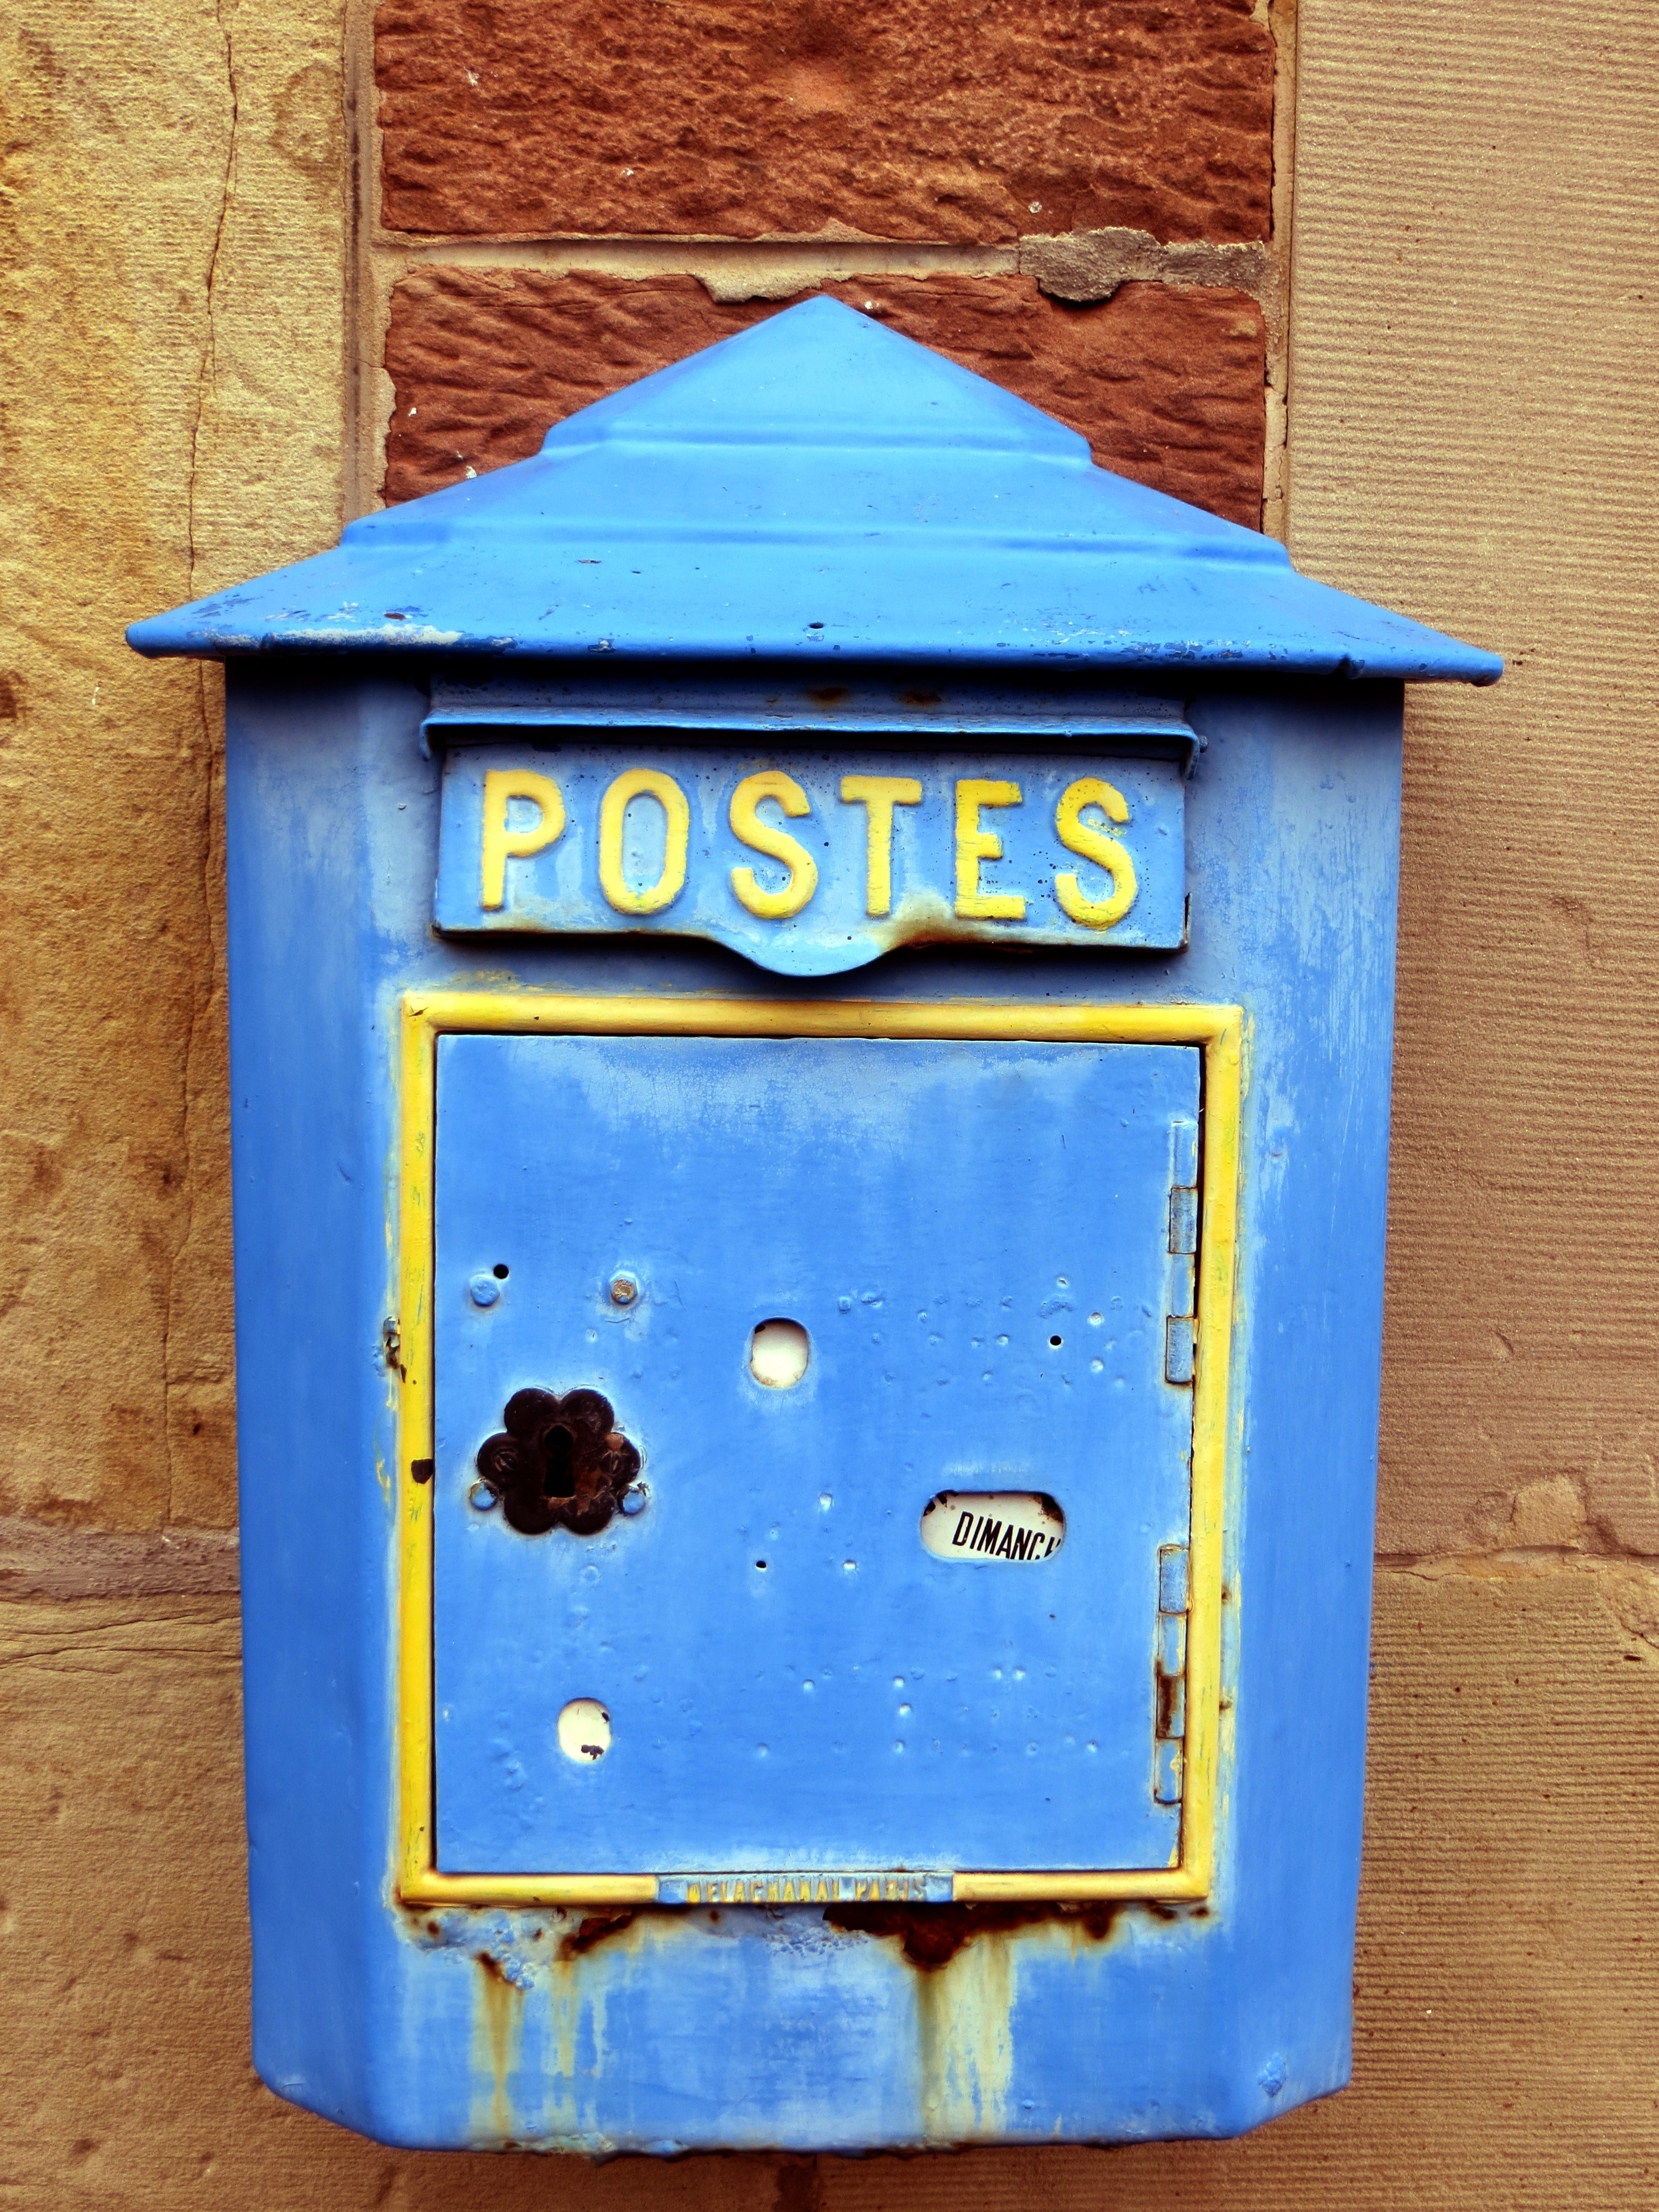
post, wood, vintage, number, old, france, metal, nostalgia, blue, furniture, mailbox, weathered, letter box, letters, rusted, stainless, alsace, letter boxes, man made object, post box, outdoor structure